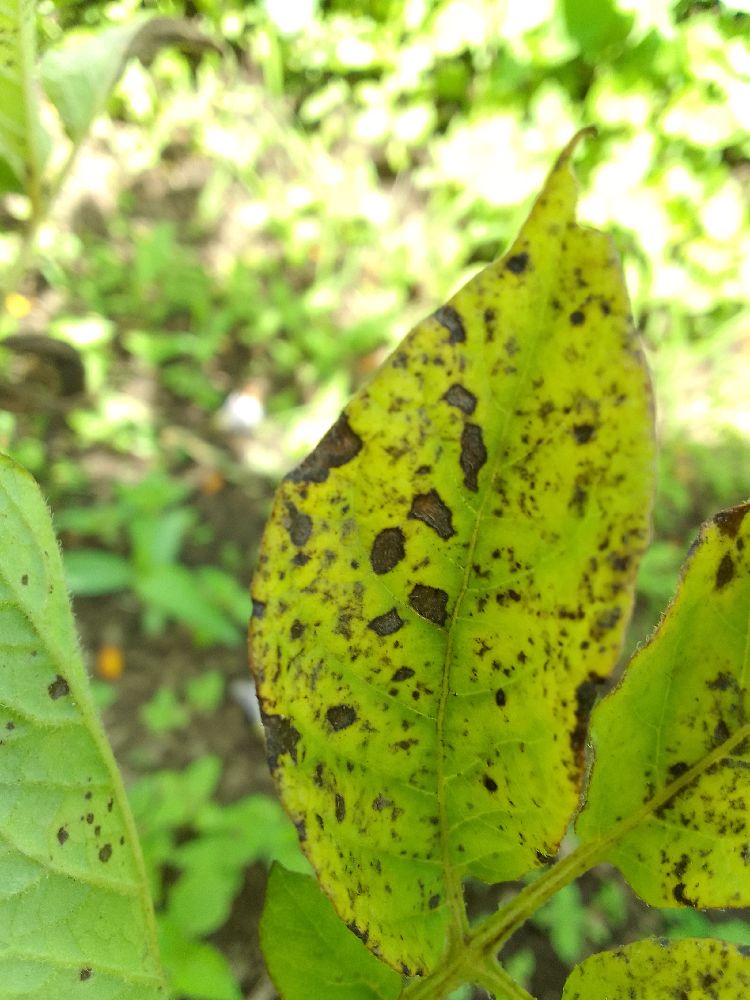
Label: Early blight